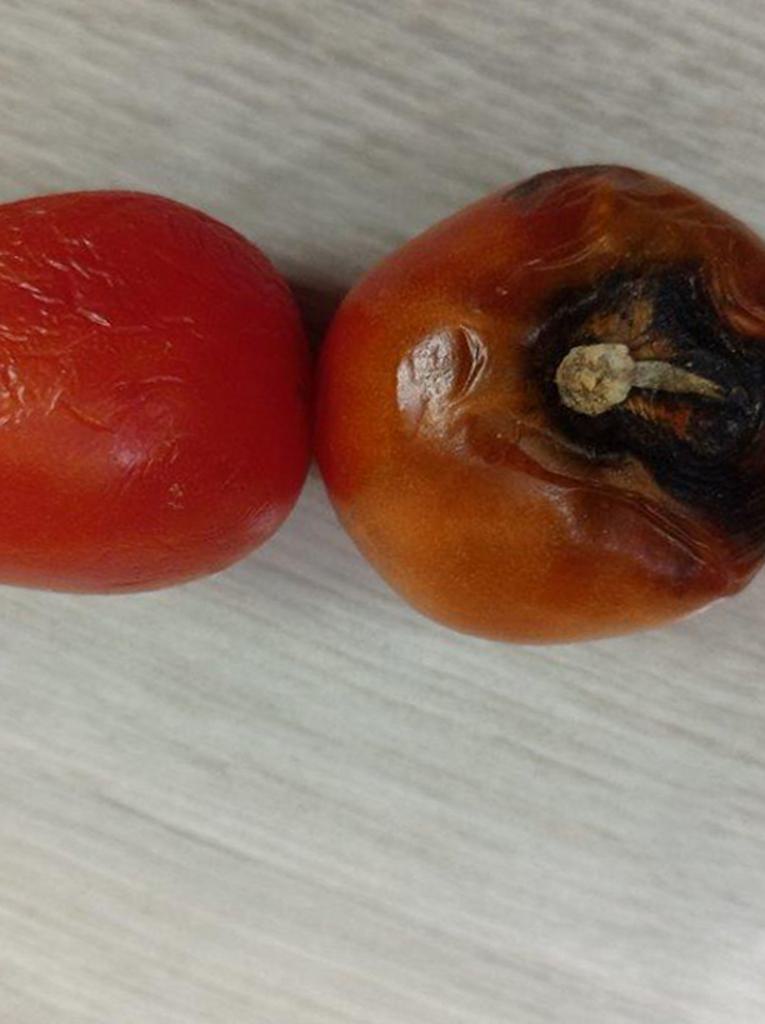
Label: Rotten